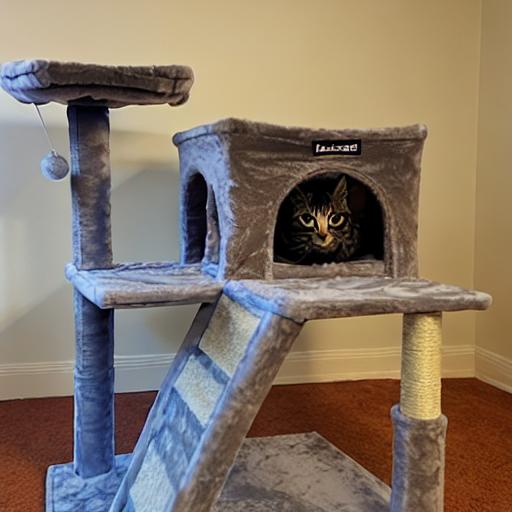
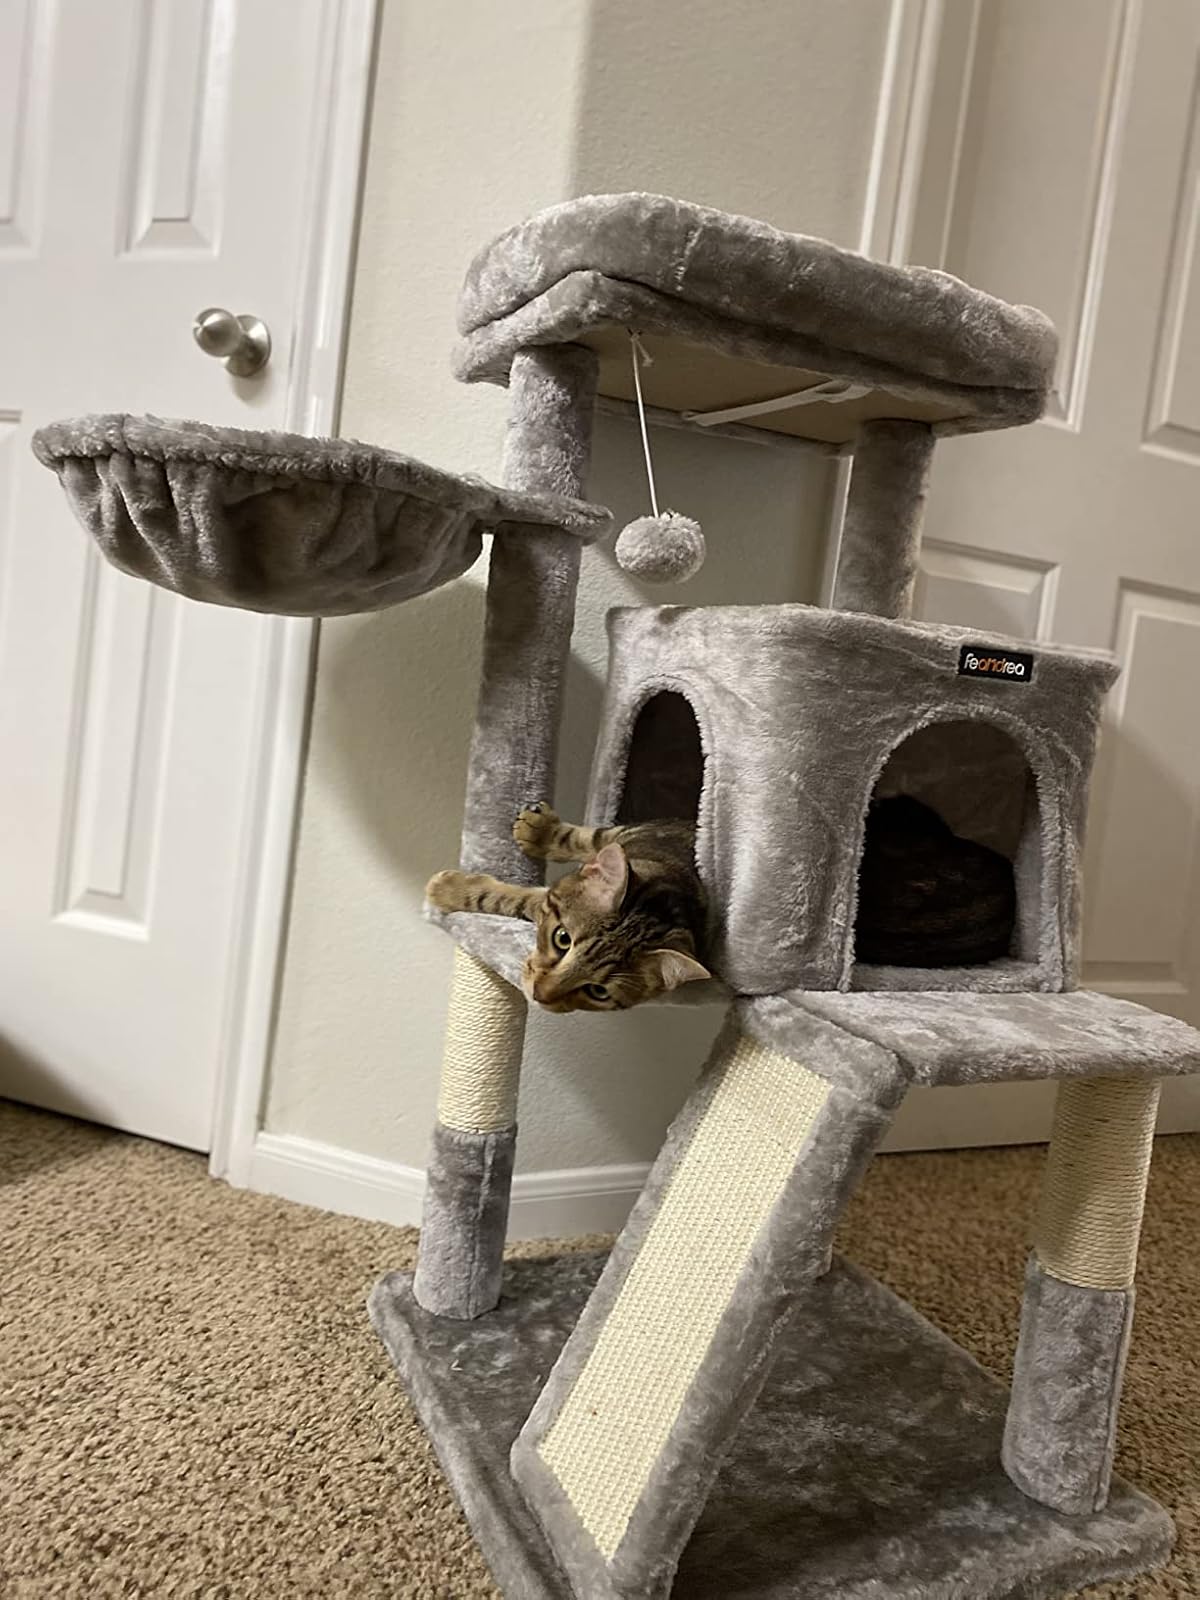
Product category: items_cat tree
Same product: no